Hôtel de Blossac

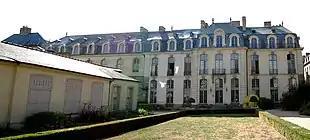
Panoramic view from the garden. Left: in the foreground, the old gallery and the end of the stables in the background, the hôtel courtyard, right: the hôtel garden. At the center : the garden side façade and its entry.

The hôtel de Brie (or "hôtel du Bois de la Motte") is, in 1720, a composition from several buildings parts of the prior petit Fontenay manor. The hôtel de Brie is itself built in 1624 on the rue du Chapitre by the family Loysel de Briz. This construction replaces wooden houses, for which it had to pass through to enter the petit Fontenay. This hôtel is allocated in 1692 at the residence of the intendant of the King in Brittany, and this until 1725. The hôtel de Brie goes from Loysel de Brie family to the de Cahideuc family, who sell in exchange the building to Louis Gabriel de la Bourdonnaye of Blossac in 1727.